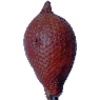
Label: Salak 1